Apicius

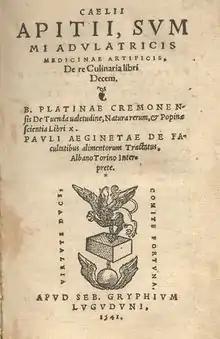
Apicius, "De re culinaria" (Lyon: Sebastianus Gryphium, 1541)

The Latin text is organized in ten books with Greek titles, in an arrangement similar to that of a modern cookbook: